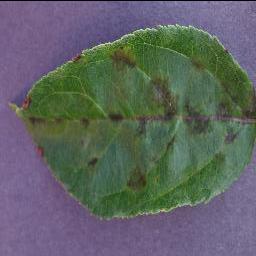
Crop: apple
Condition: scab